Sky position (RA, Dec in degrees): 187.767, 9.76
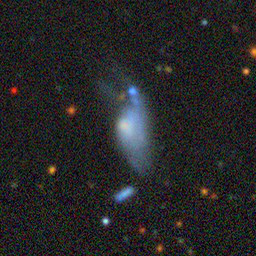
Galaxy morphology: Disturbed Galaxies